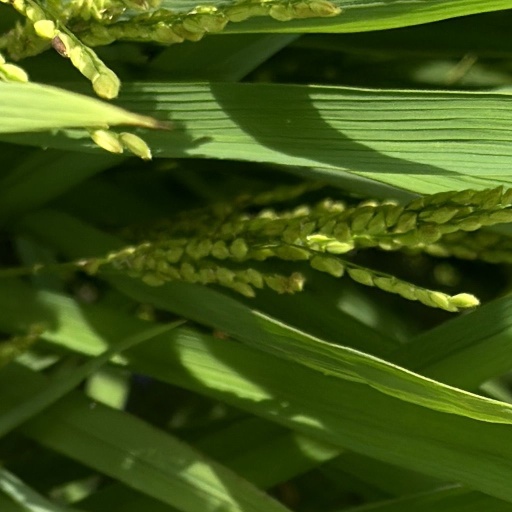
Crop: rice